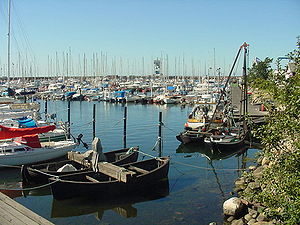
Höganäs
Höganäs havn
Höganäs er en by med ca. 13.000 indbyggere i det nordvestlige Skåne. Höganäs er hovedby i Höganäs kommune, Skåne Län, Sverige.